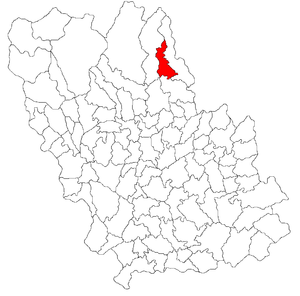
Bătrâni est une commune roumaine du județ de Prahova, dans la région historique de Valachie et dans la région de développement du Sud.